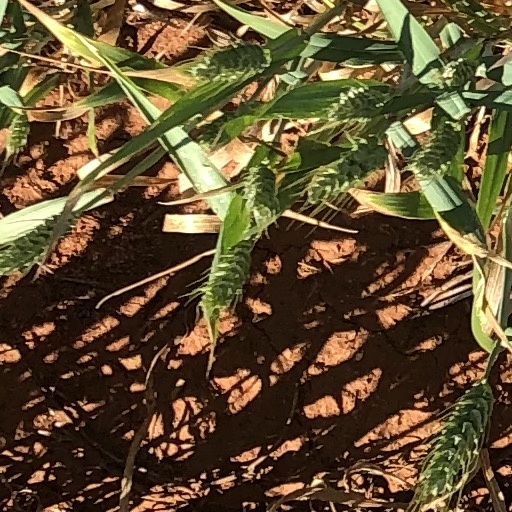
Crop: wheat